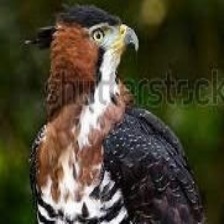
Species: ORNATE HAWK EAGLE
Scientific name: SPIZAETUS ORNATUS